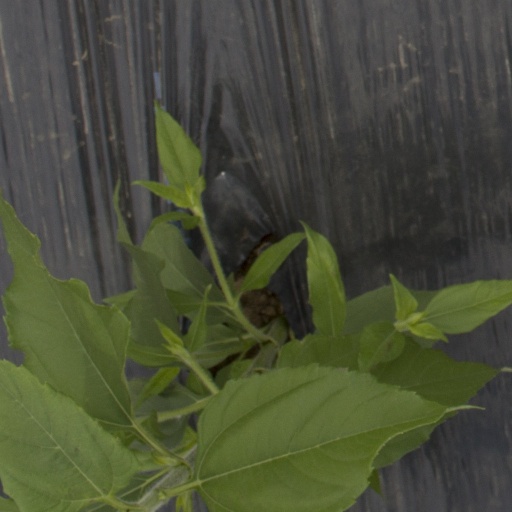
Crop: Jerusalem artichoke